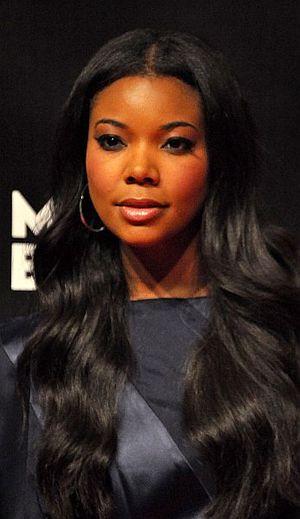
Gabrielle Monique Union-Wade est une actrice et productrice américaine née le 29 octobre 1972 à Omaha, dans le Nebraska.